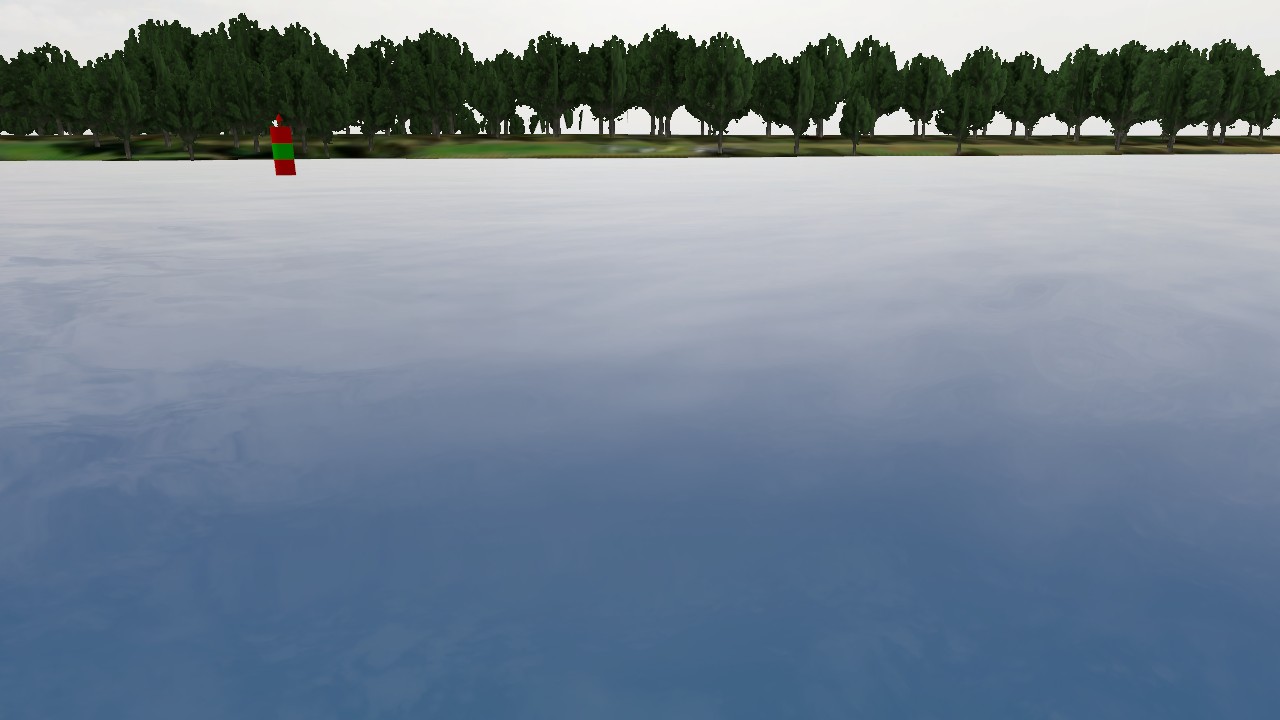
Label: preferred_port_mark
Descriptions: buoy showing red-green-red horizontal stripes ||| red cone-shaped top mark ||| preferred channel mark with red outer bands and green middle band